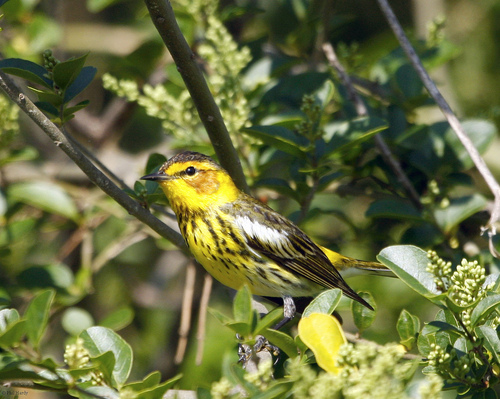
this colorful bird has a brown crown and a bright yellow head body with brown specs in it and a white line on it's wing.
this is a hellow bird that has a gray crown and gray stripes going down its breast and sides.
a medium sized bird with a yellow belly, and a bill that curves downwardsa yellow bird with dark speckles on its breast and belly, with brown and white wings.
this bird is mostly yellow with grey speckles and brown around the eyes and a brown crown.
this bird is mostly yellow with a light brown nape and dark brown wings with white wingstripes.
this bird has yellow and brown speckled head and breast, brown and white wings, and a yellow tail.
this bird is yellow with black and has a very short beak.
the bird has a spotted belly, small bill and black eyering.
the bird has a spotted yellow belly, striped wingbars and a small bill.
Species: Cape May Warbler